Greece

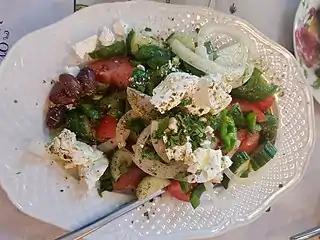
A Greek salad, with feta and olives

The culture of Greece has evolved, beginning in Mycenaean Greece and continuing into Classical Greece, through the influence of the Roman Empire and its Greek Eastern continuation, the Byzantine Empire. Other cultures and nations, such as the Latin and Frankish states, the Ottoman Empire, the Venetian Republic, the Genoese Republic, and the British Empire have left their influence on modern Greek culture, though historians credit the Greek War of Independence with revitalising Greece and giving birth to a single, cohesive entity of its multifaceted culture.